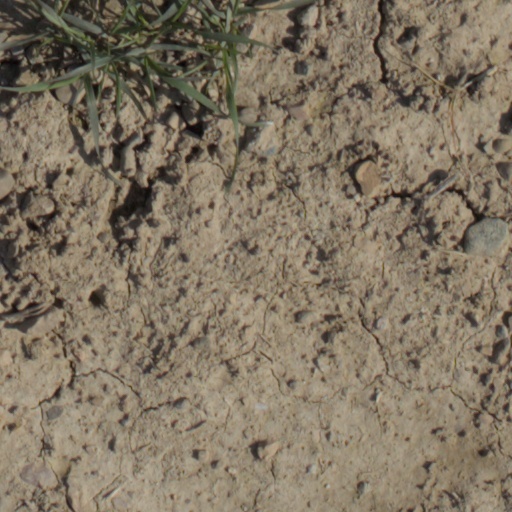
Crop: wheat